Ira Van Cleave

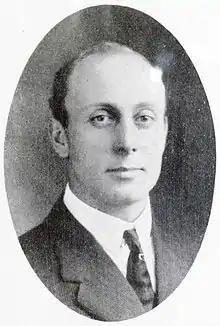
Van Cleave pictured in "Reveille 1914", Fort Hays yearbook

Ira Harlan "Sphinx" Van Cleave (July 30, 1888 – May 29, 1943) was an American football, basketball, baseball, and track and field coach, athletics administrator, and physical education instructor. He served as the head football coach at Fort Hays Kansas State Normal School—now known as Fort Hays State University—in Hays, Kansas from 1912 to 1914, Whittier College in Whittier, California from 1917 to 1919, and La Verne College—now known as the University of La Verne—in La Verne, California from in 1928 to 1929.